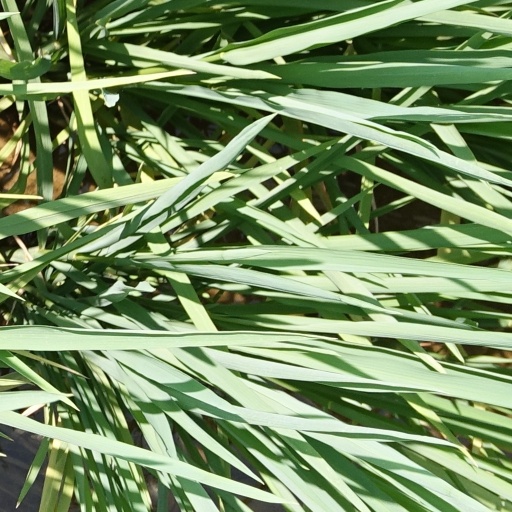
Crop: rice